Abner Aust

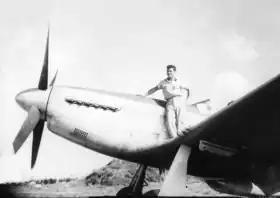
Aust with his P-51 Mustang

His second and last encounter with enemy aircraft happened on August 10, 1945, during a VLR mission escorting B-29 Superfortresses to the northeast of Tokyo. Aust shot down a Mitsubishi A6M Zero at 25,000 feet. He quickly spotted another Zero and made two passes, damaging it both times. After the second pass, the Zero dived into clouds and disappeared. Aust was able to spot a third Zero, get behind it, and shoot it down over an airfield for his second victory of the day, and his fifth aerial victory of the war. At the end of the mission, Aust claimed two A6M Zeros shot down. This was his last combat mission of World War II. At the time, only one of his two victories was officially confirmed as his aircraft armorer maintaining his plane, erroneously set the gun camera film at 75 frames per second instead of the normal speed of 16 frames per second. Because of this, Aust's gun camera film only provided proof of the first Zero shot down at 25,000 feet, and the two passes made on the second Zero that disappeared in the clouds. The gun camera film ran out before he shot down the third Zero over the Japanese airfield. Aust did not have an American eyewitness or gun camera film to corroborate his claim of shooting down the second Zero.